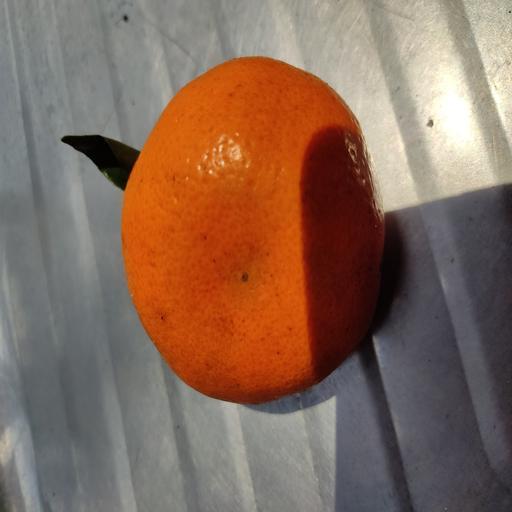
Crop type: Orange